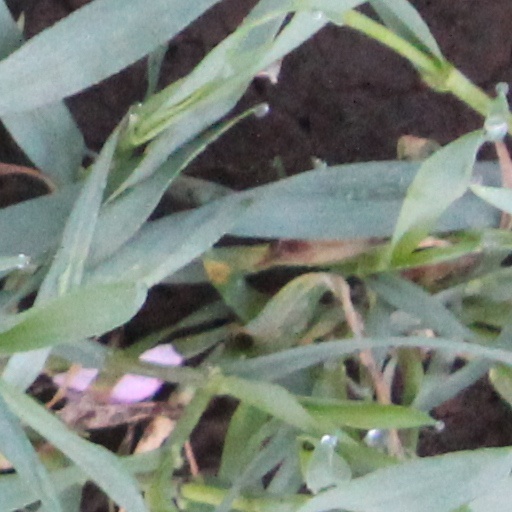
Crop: wheat